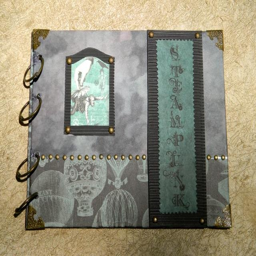
i really love the hot air balloon and airship paper from graphic , but it was hard to find .